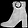
Label: Ankle boot